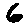
Label: 6